Middle Eastern theatre of World War I

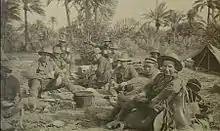
Australian soldiers in Baghdad, 1917

The Ottoman Empire established a new recruitment law on 12 May 1914. This lowered the conscription age from 20 to 18, and abolished the "redif" or reserve system. Active duty lengths were set at two years for the infantry, three years for other branches of the Army and five years for the Navy. These measures remained largely theoretical during the war.